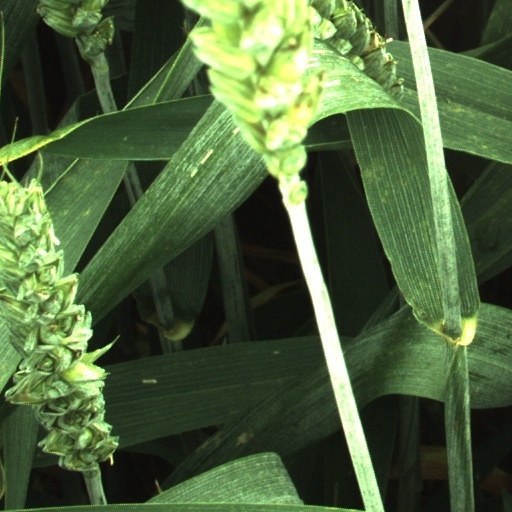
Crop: wheat